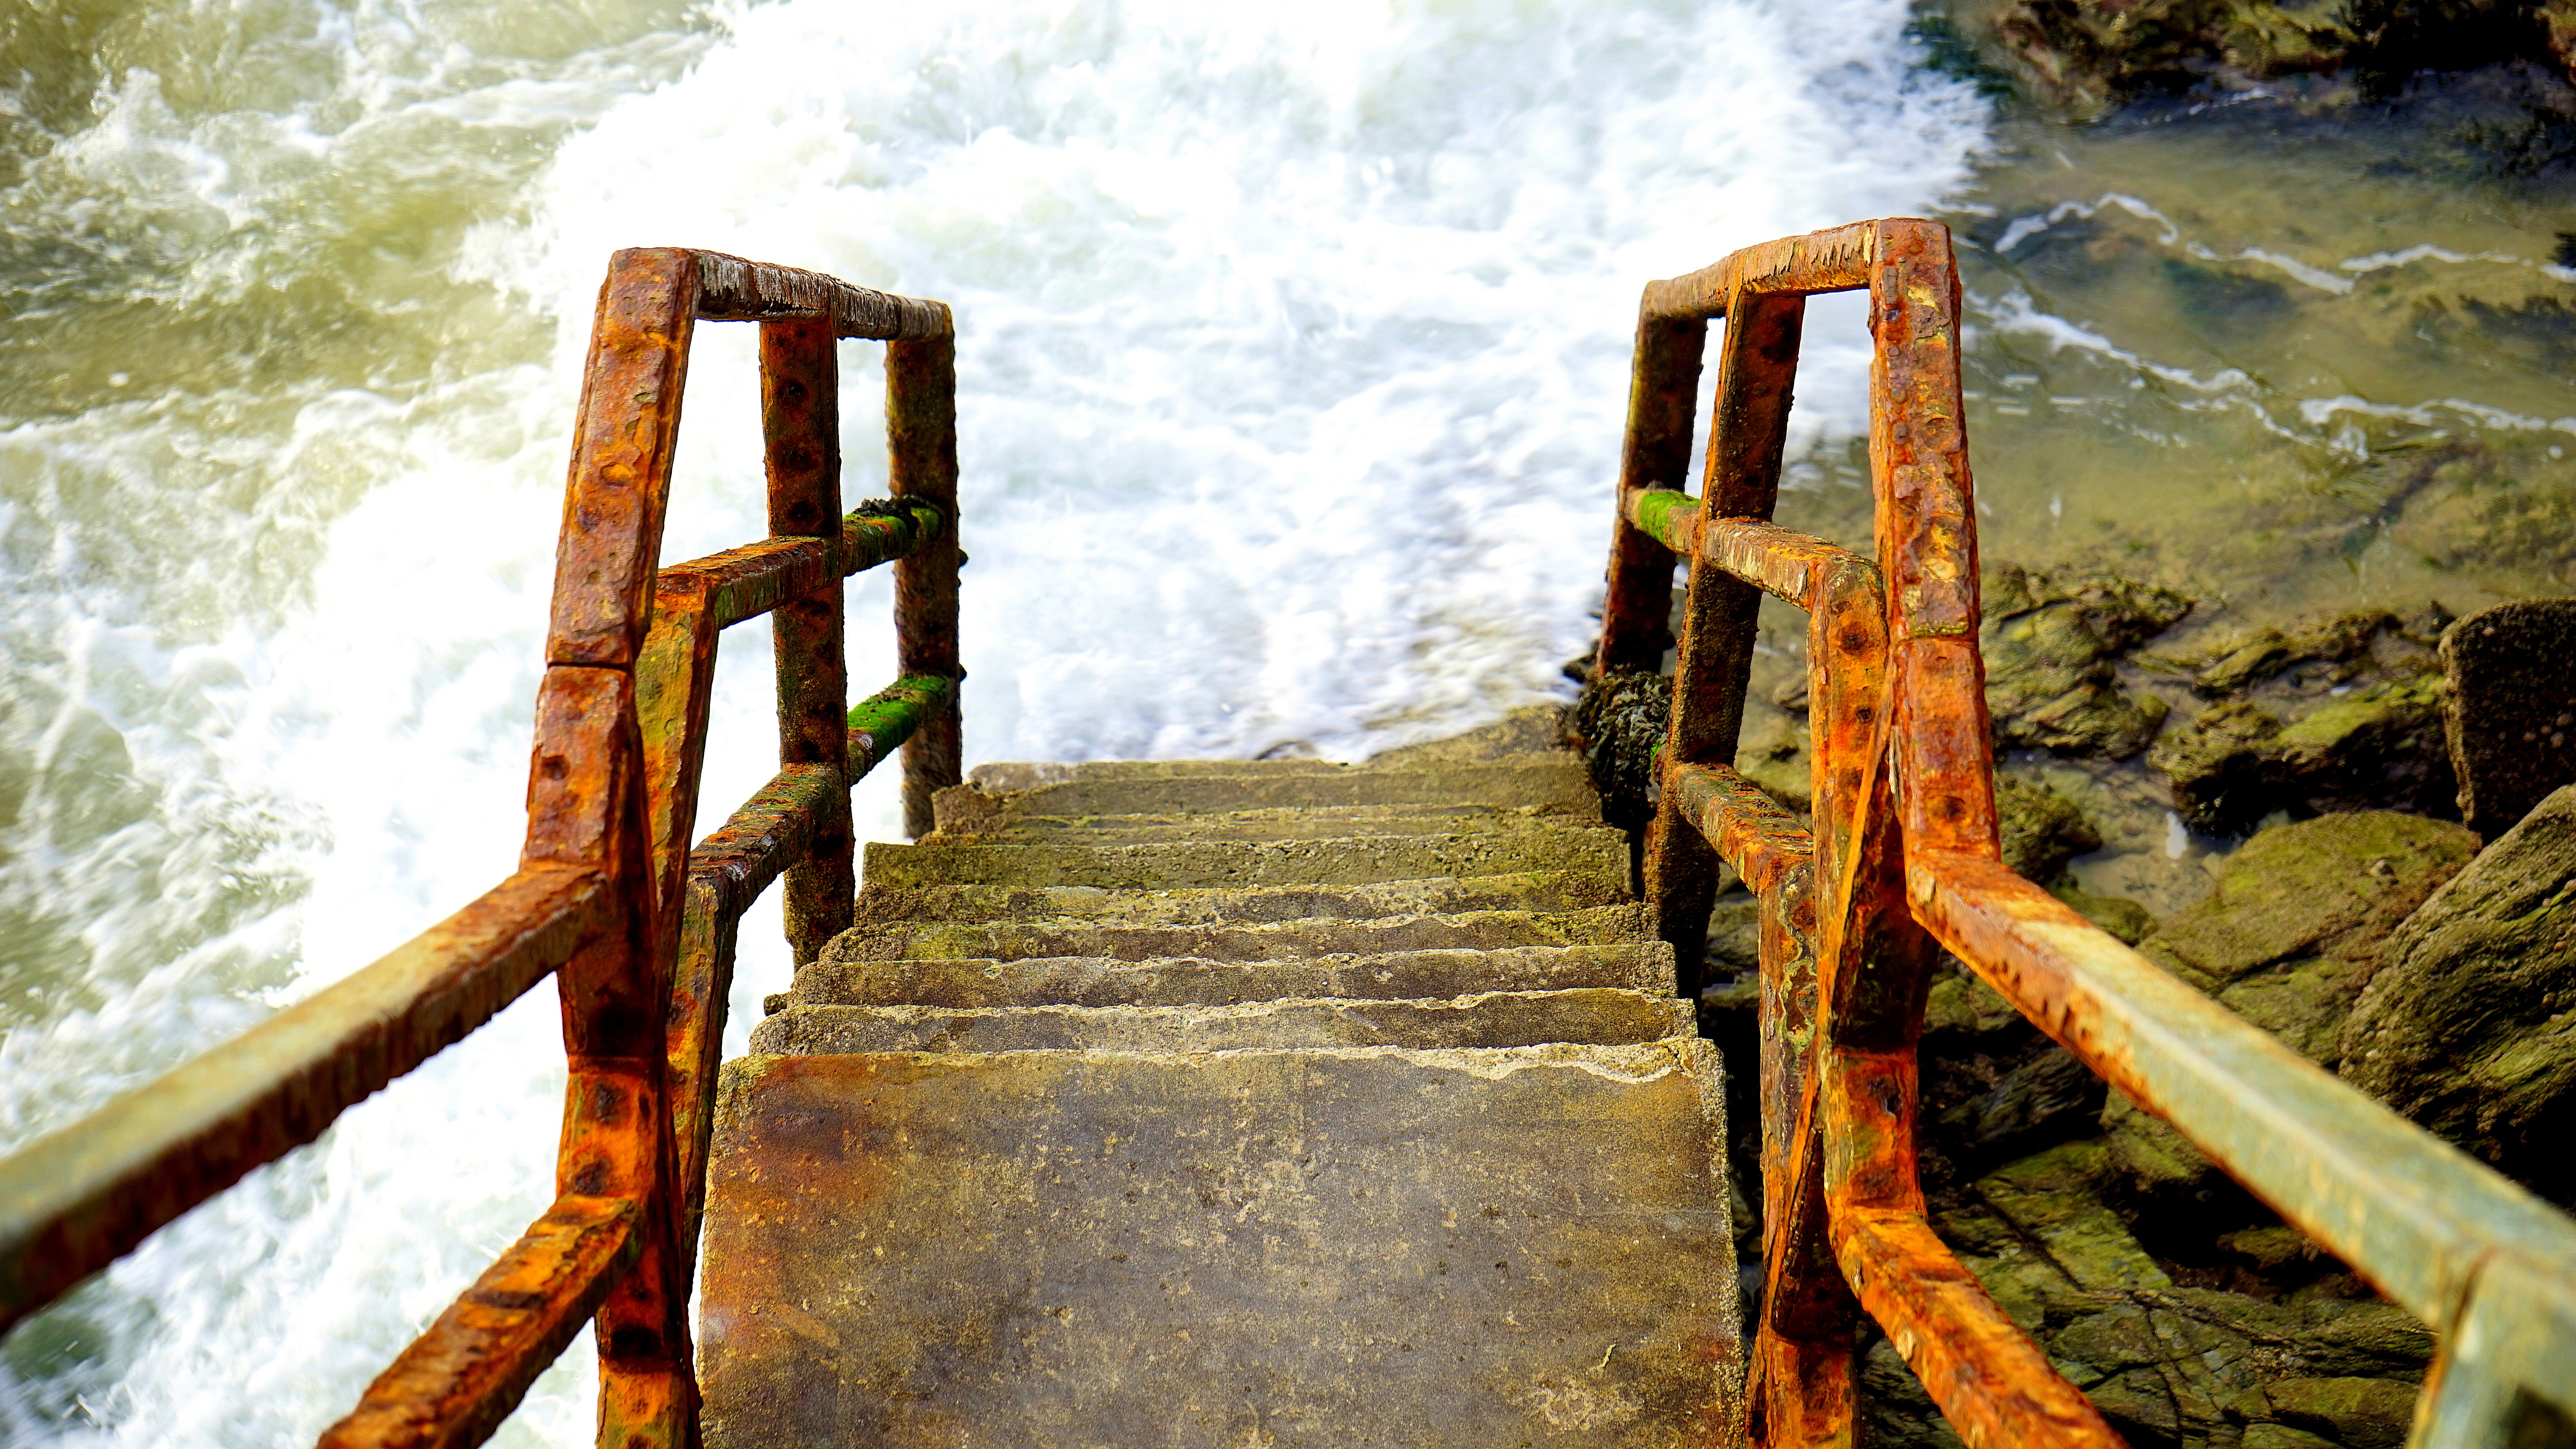
sea, water, nature, forest, rock, wood, sunlight, morning, stone, reflection, red, autumn, season, temple, stairs, rusty, habitat